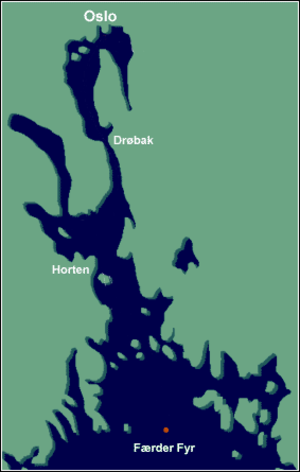
Angrebet på Norge under 2. verdenskrig / Den tyske invasion / Weserzeit
Oslofjorden
"Angrebet på Norge under 2. verdenskrig, som foregik mellem 9. april og 10. juni 1940, var et kombineret angreb på Danmark og Norge af land-, flåde- og flystyrker fra Nazi-Tyskland under 2. verdenskrig og endte med de to neutrale landes nederlag og besættelse. Desuden indebar angrebet de første konfrontationer mellem landstyrker fra De Allierede – Storbritannien og Frankrig – og Tyskland. Krigstilstanden ""Spøgelseskrigen"" havde da hersket siden Tysklands angreb på Polen i september 1939.